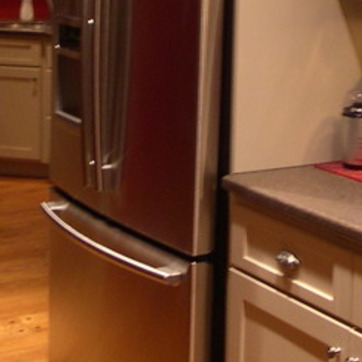
Material: metal